Great River Race

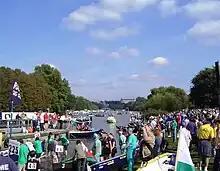
Preparing for the start at Ham (2008)

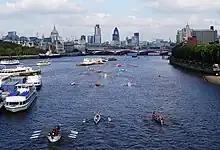
Through central London (2008)

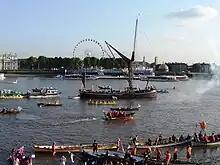
Finish at Greenwich (2008)

The Great River Race is an annual competition held on the River Thames for any traditional-style coxed boat propelled by oars or paddles.